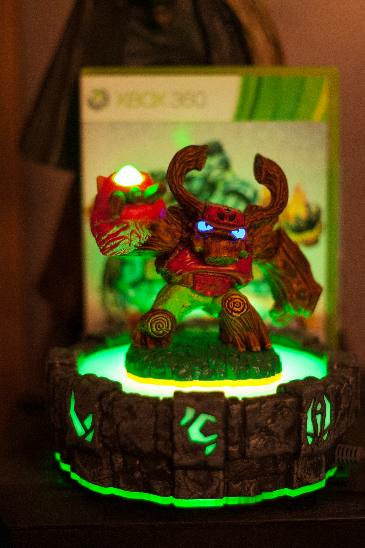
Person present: No